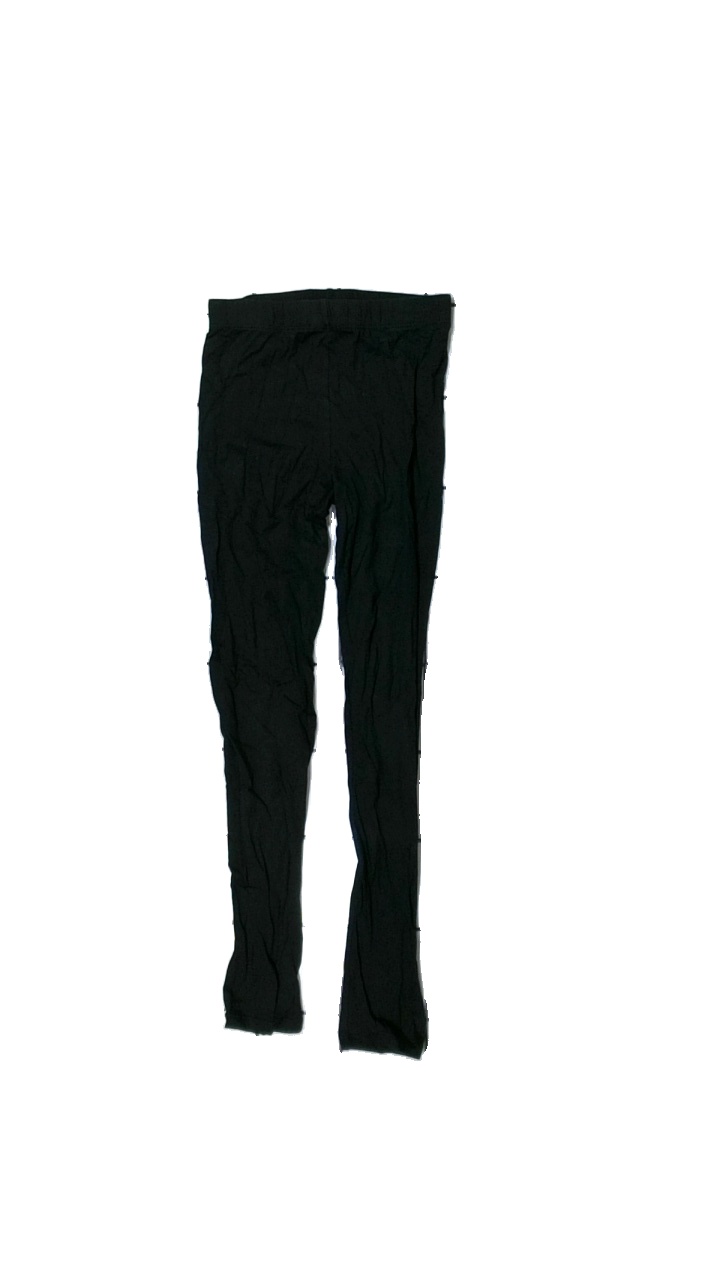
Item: Tights (Children)
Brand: H&m
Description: svarta thights med hål bak
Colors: Black
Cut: Regular
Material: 100% cotton
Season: All
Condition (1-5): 3
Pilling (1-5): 5
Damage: hål
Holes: Major
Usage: Export
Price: <50